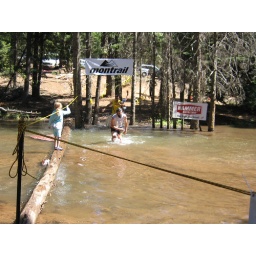
face plant straight in the creek